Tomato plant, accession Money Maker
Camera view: vertical (180 deg); turntable rotation: 240 degrees
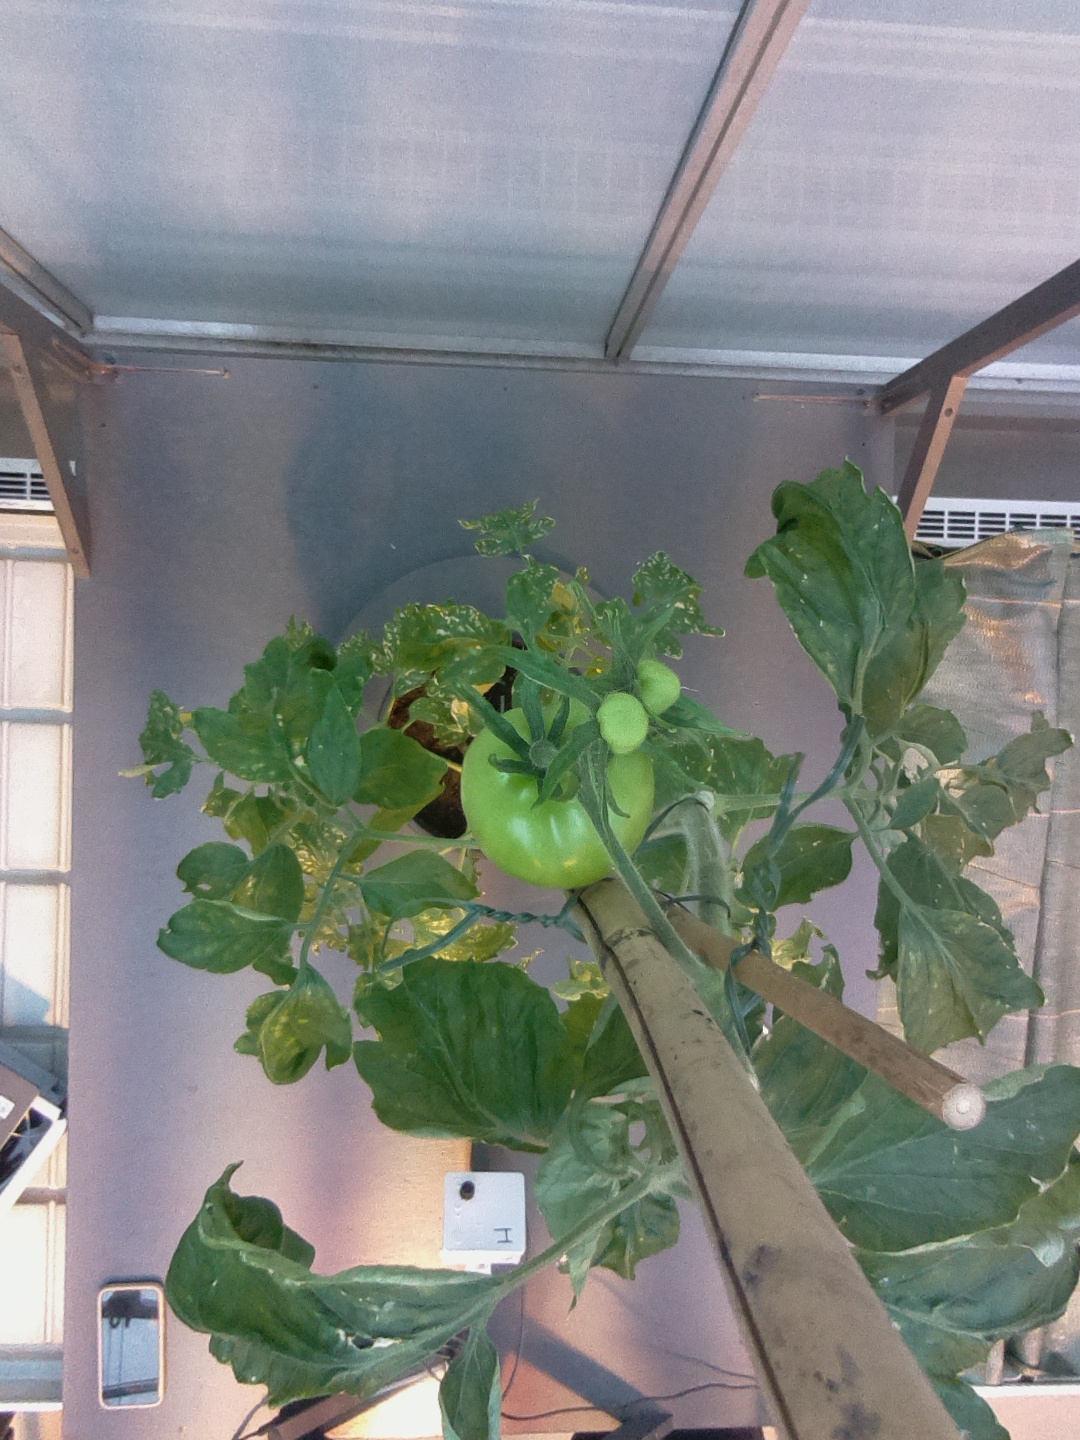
BBCH growth stage 75: 50%-60% of final fruit size